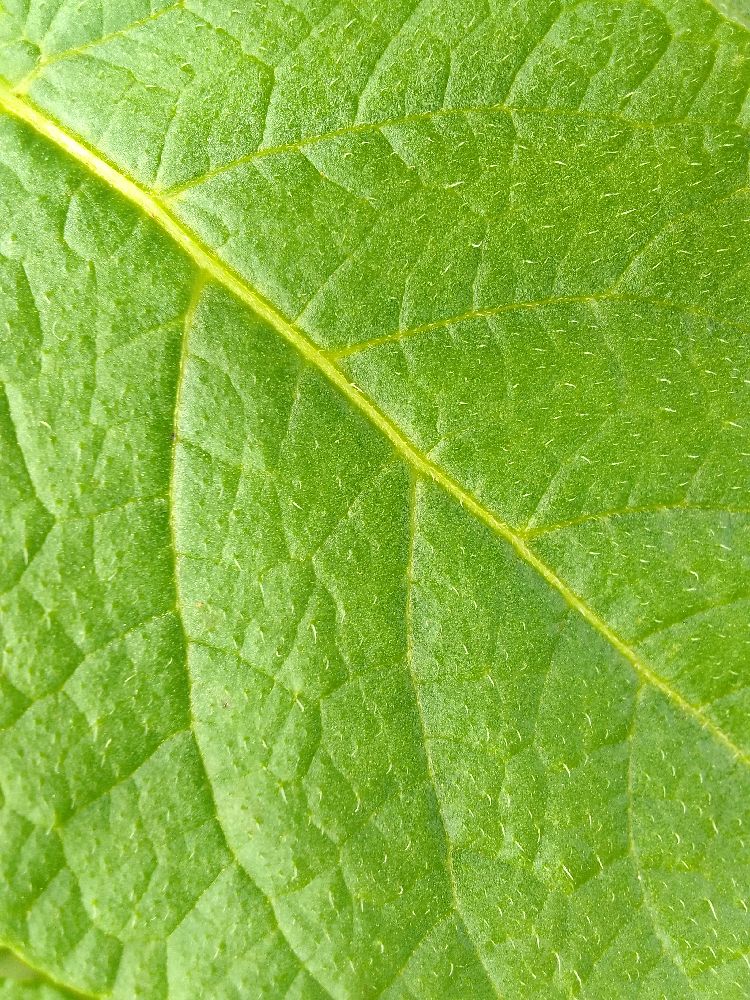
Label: Healthy